Tom Barker (designer)

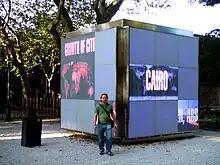
SmartSlab cube, 2006 "Mostra di Architettura di Venezia," (Venice Biennale of Architecture).

Barker invented SmartSlab, a multimedia large scale digital LED display panel system, in 1999, whilst working on a Millennium Dome zone with architect Zaha Hadid. Barker also developed the V/SpaceLAB virtual reality system for architecture which artists Langlands and Bell used for an exhibit at the Imperial War Museum in 2003.